Cersei Lannister

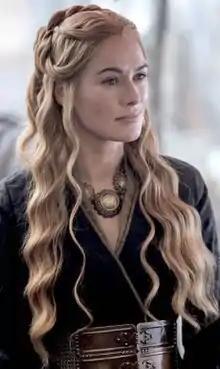
Lena Headey as Cersei Lannister in "Game of Thrones"

Cersei Lannister is a fictional character in the "A Song of Ice and Fire" series of epic fantasy novels by American author George R. R. Martin, and its television adaptation "Game of Thrones", where she is portrayed by actress Lena Headey. Introduced in 1996's "A Game of Thrones", Cersei is a member of House Lannister, one of the wealthiest and most powerful families on the continent of Westeros. She subsequently appears in "A Clash of Kings" (1998) and "A Storm of Swords" (2000), and becomes a prominent point of view character beginning with "A Feast for Crows" (2005). Cersei will continue to be a point-of-view character in the forthcoming volume "The Winds of Winter".